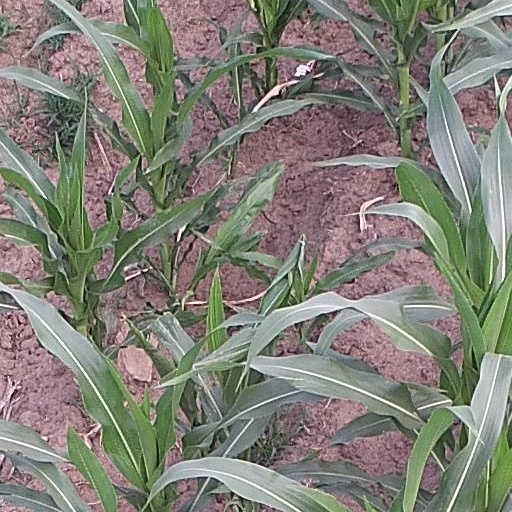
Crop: maize; corn